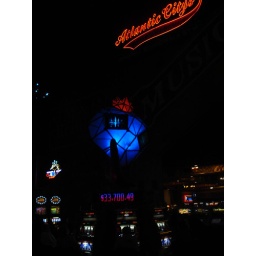
the casino area around the House of Blues area was - like the House of Blues itself - pretty funky, dark, very cool, and rock like.